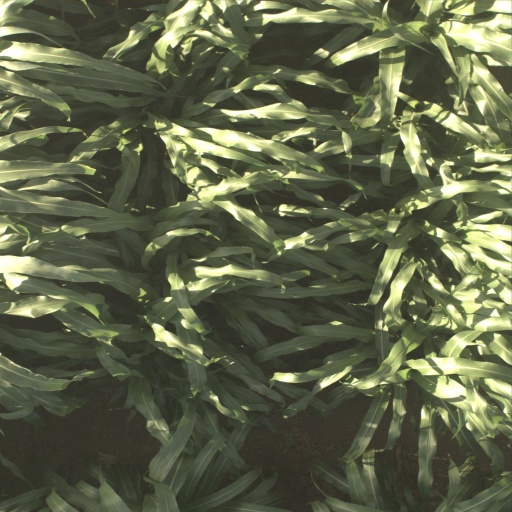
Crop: sorghum